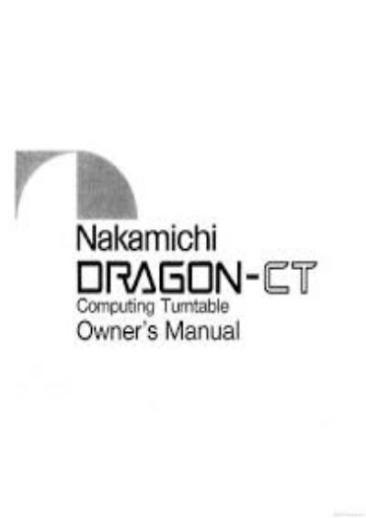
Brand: nakamichi-2
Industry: Necessities